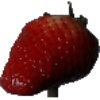
Label: Strawberry 1